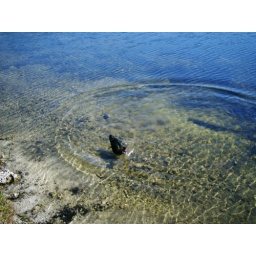
A duck swimming in the lake behind my old house